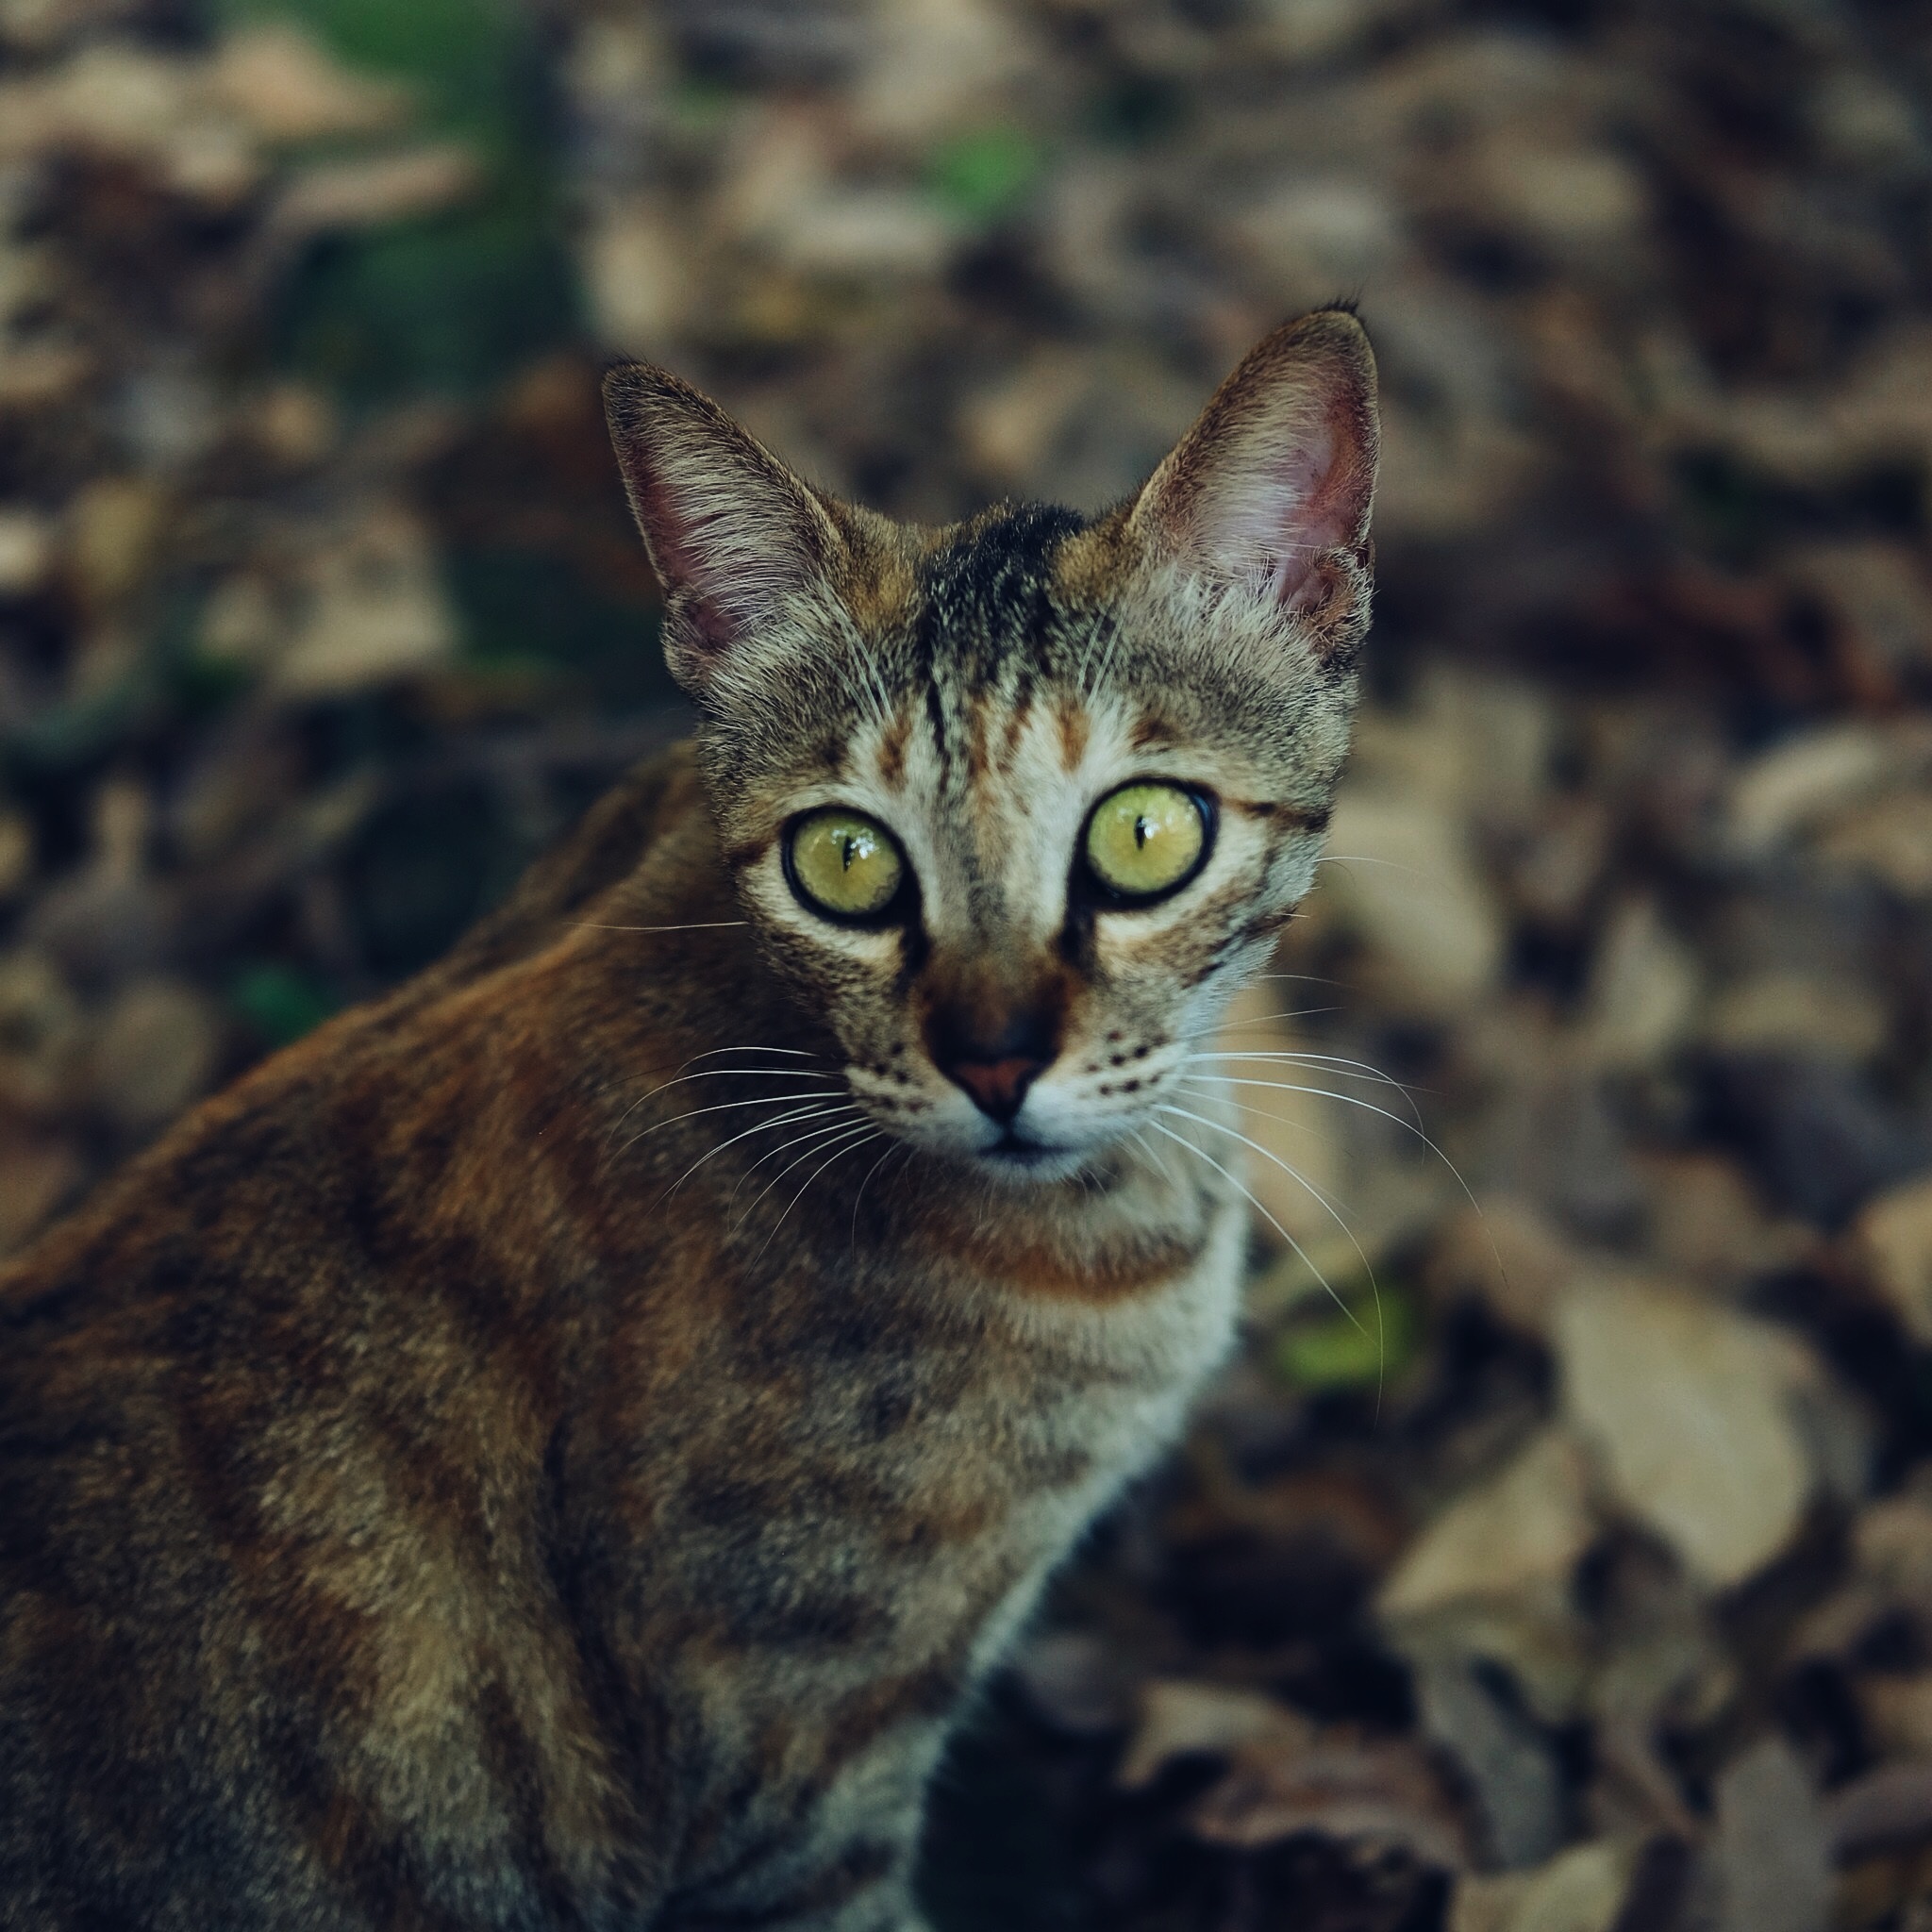
cat, mammal, fauna, whiskers, savannah, vertebrate, tabby cat, bengal, european shorthair, wild cat, small to medium sized cats, cat like mammal, carnivoran, domestic short haired cat, pixie bob, rusty spotted cat, ocicat, toyger